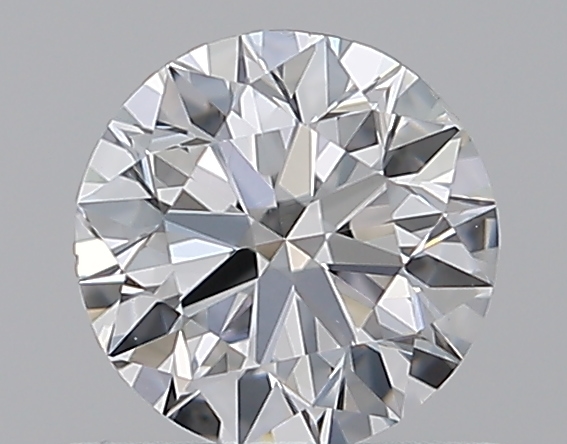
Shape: round
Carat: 0.5
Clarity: VS2
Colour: E
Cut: EX
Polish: EX
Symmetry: EX
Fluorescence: N
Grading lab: GIA
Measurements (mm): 5.05 x 5.07 x 3.14